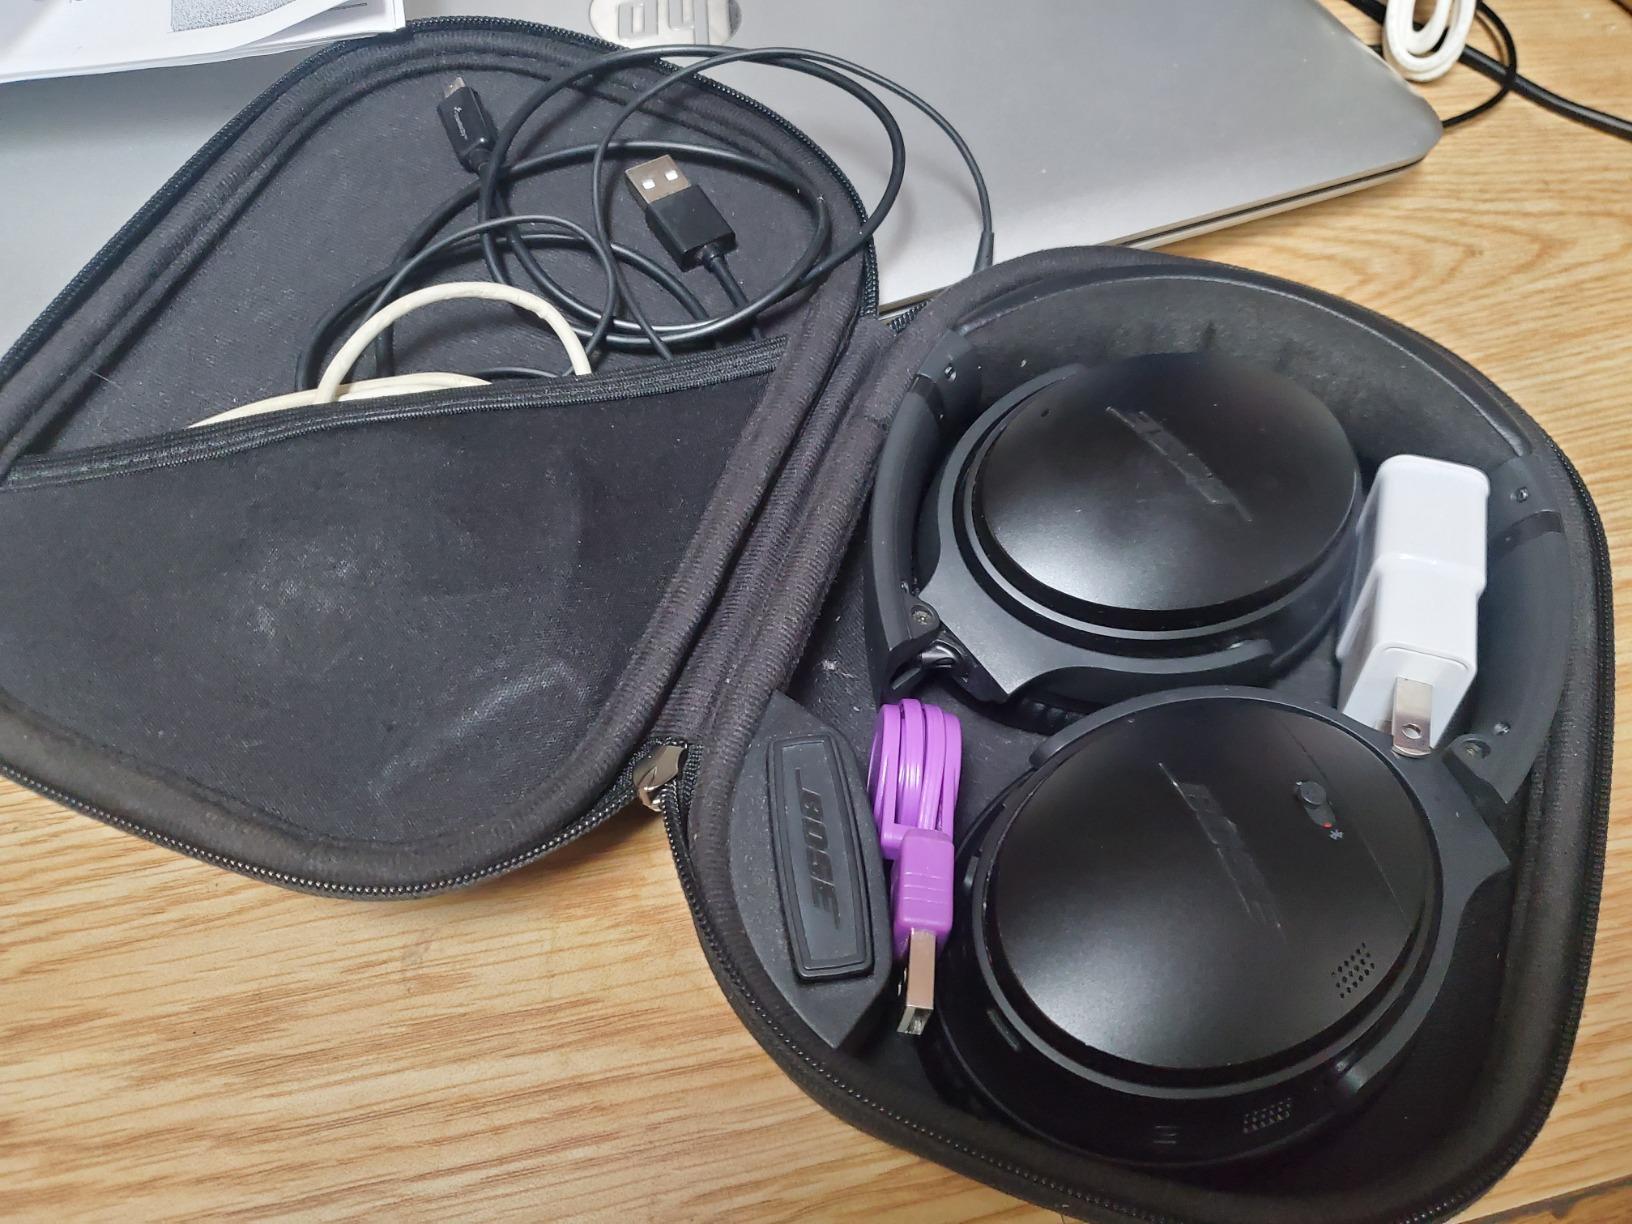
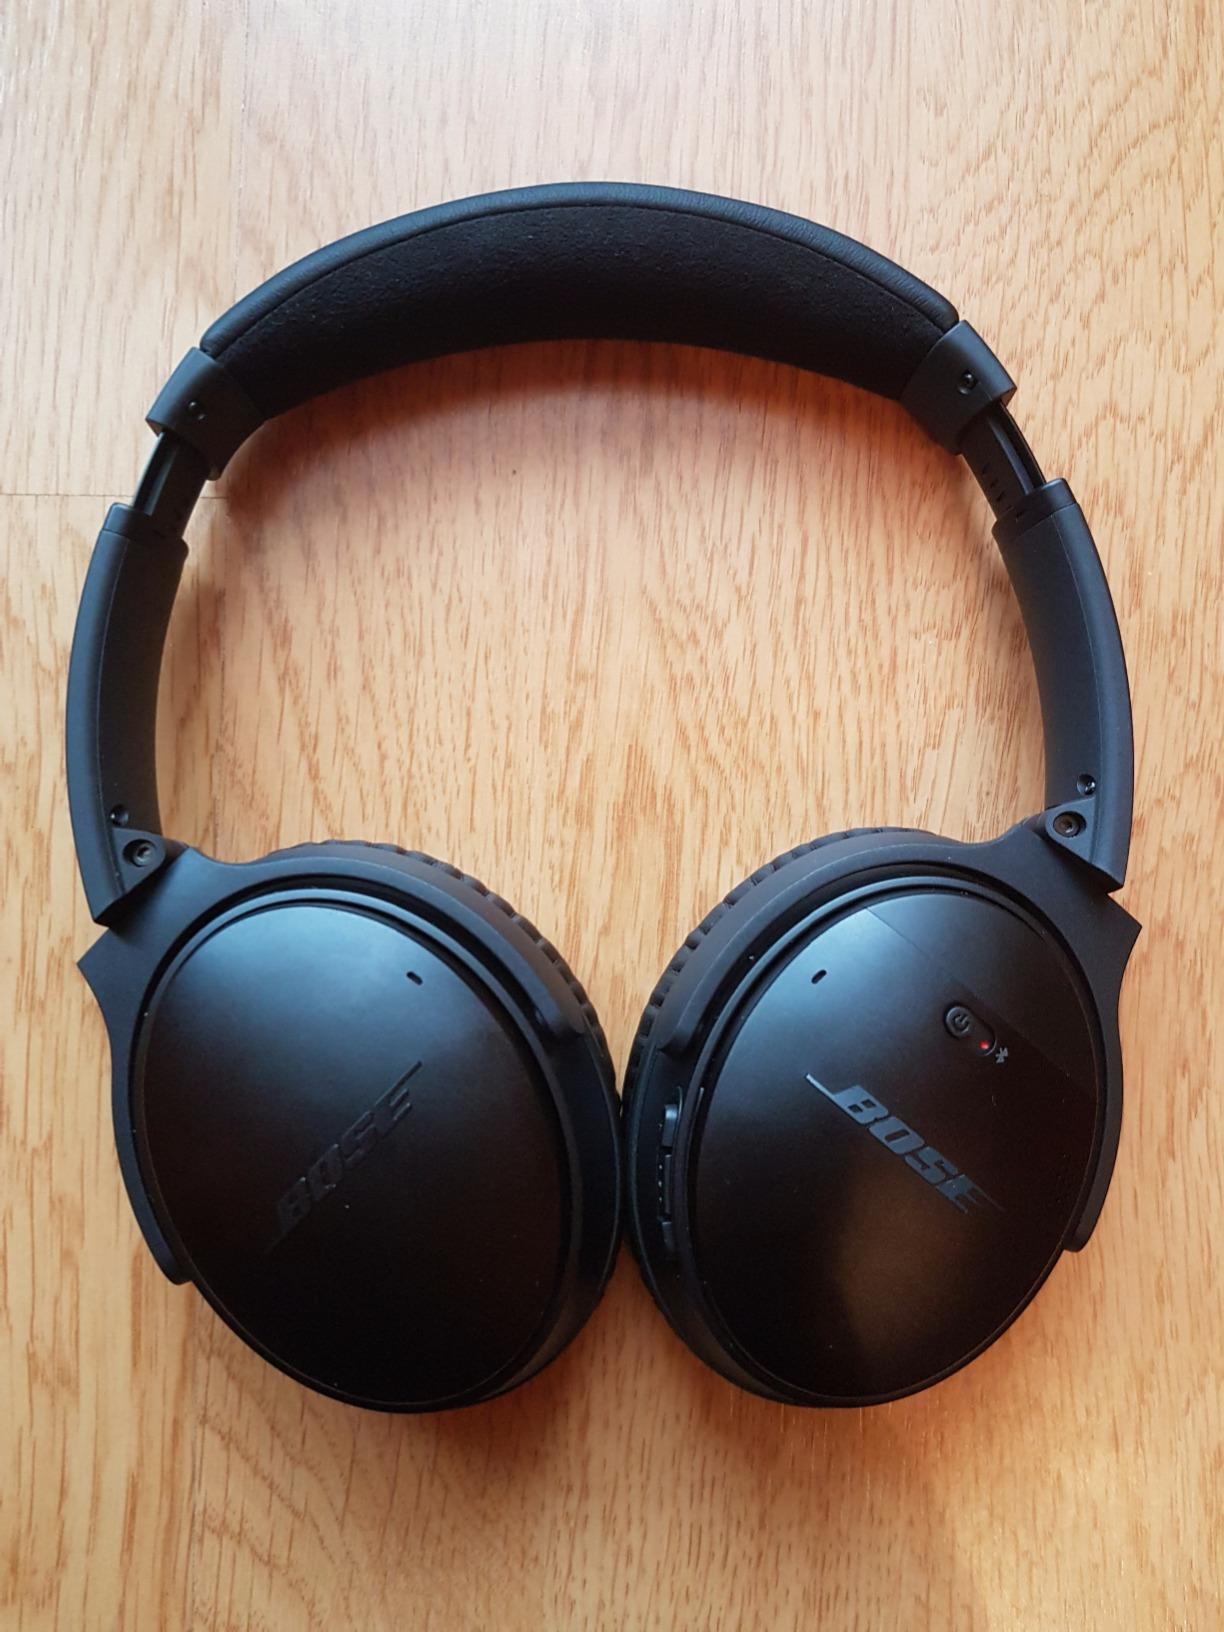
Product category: headphones
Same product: yes